John Owen (North Carolina politician)

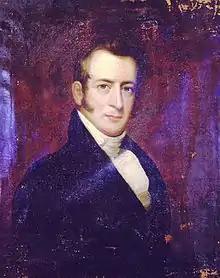
Painting of John Owen,

John Owen (August 21, 1787October 9, 1841) was the 24th Governor of the U.S. state of North Carolina and the state's first Democratic governor from 1828 to 1830.